Croy, North Lanarkshire

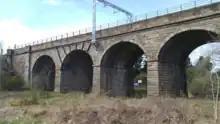
The Four Arches Viaduct near Croy Station

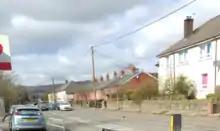
The original miners' cottages on Croy high street featuring the distinctive red brickwork

Croy has a Roman Catholic primary school (Holy Cross Primary) and a large Catholic church (Holy Cross Church) that services a substantial congregation from all over the local area. The church has been established for over 100 years and has some impressive architectural features; the church bells are rung prior to each service and can be heard throughout the village. Another impressive architectural feature is the Croy Railway Viaduct (known locally as the four arches). Built in the mid-1800s, the viaduct can be accessed via a heritage path running alongside Croy station. The path was redeveloped with the Croy station improvements and is now well signposted and more easily accessible. In 2013 it was announced that Croy Quarry, near the World Heritage Site of the Antonine Wall, was to close. Aggregate Industries lost their license to extract minerals at the end of 2017.